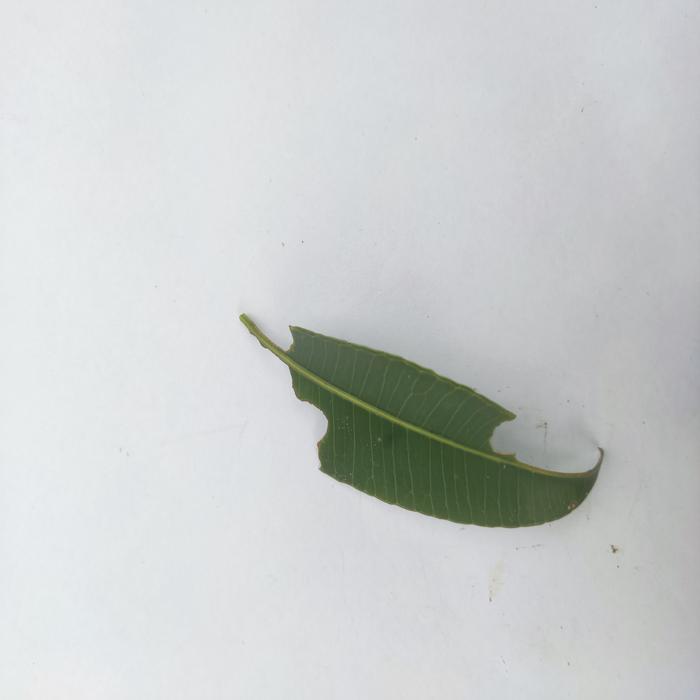
Crop: Hog Plum
Leaf condition: Caterpillars_Infestation